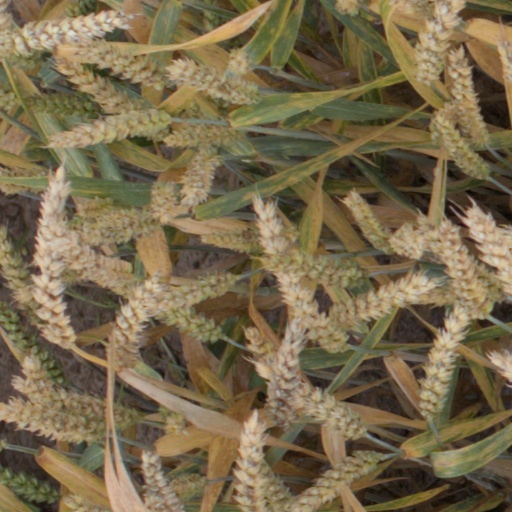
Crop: wheat